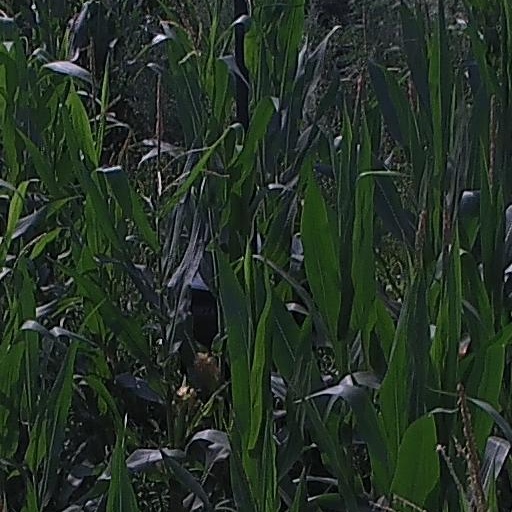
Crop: maize; corn